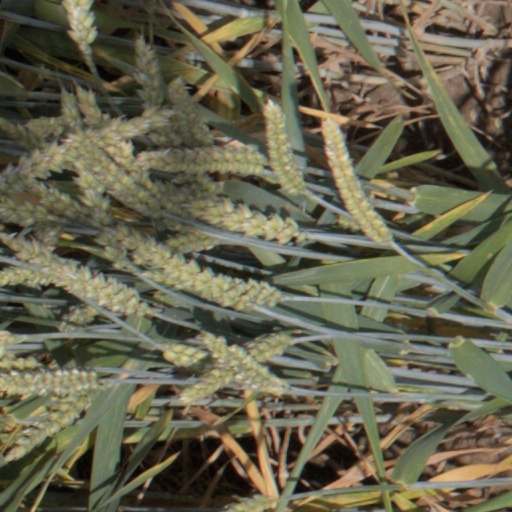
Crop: wheat